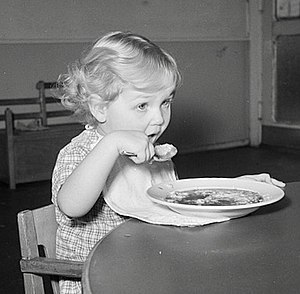
Fordøjelse / Proces
Fordøjelsen påbegyndes ved spisning.
Fordøjelsen er en metabolsk proces, hvor en biologisk enhed nedbryder en substans for mekanisk eller kemisk brug i kroppen. Dette inkluderer optagelse af næringsstoffer og udskillelse affaldsstoffer.